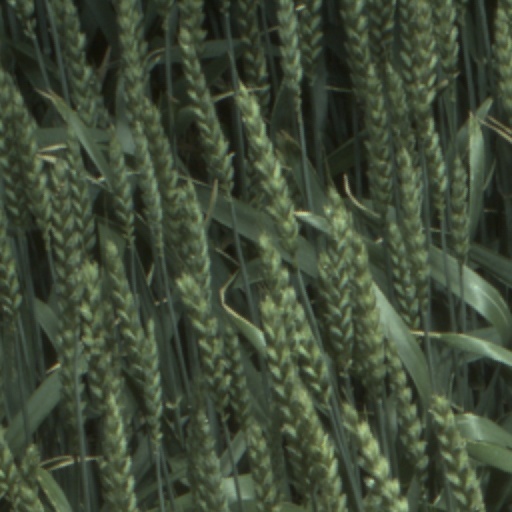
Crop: wheat